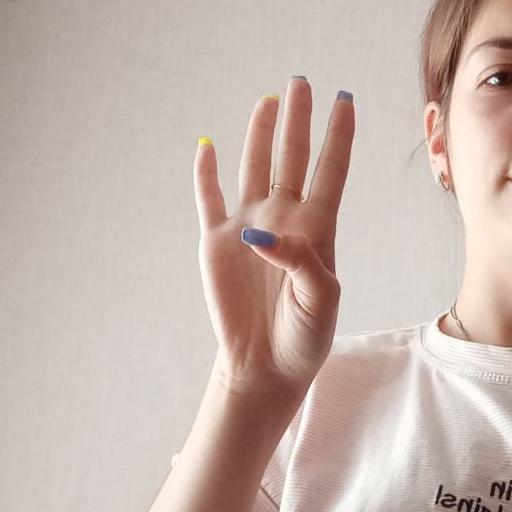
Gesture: four